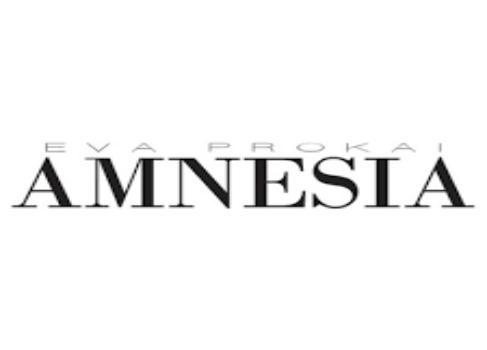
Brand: amnesia
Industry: Clothes